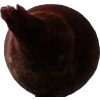
Label: red_onion